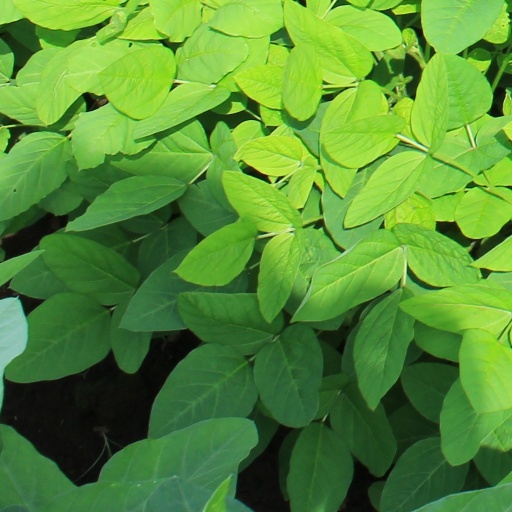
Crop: soybean